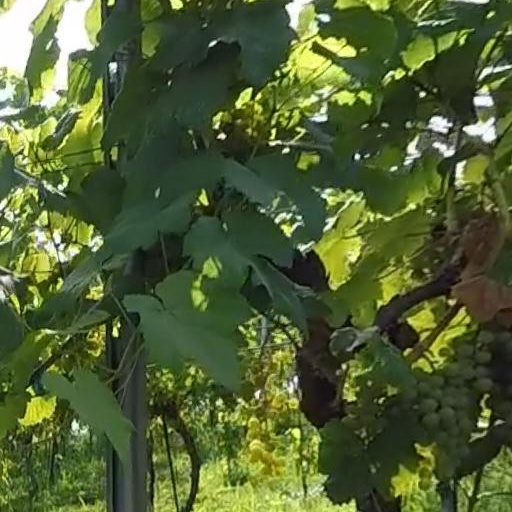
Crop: grape